Sonic Youth

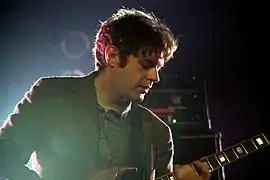
Additional guitarist Jim O'Rourke with the band in concert in 2004

"Rather Ripped" was released in 2006 and was noted as a return to the band's earlier sound, due both to the departure of O'Rourke and the recovery of some of the instruments that had been stolen in 1999. On May 9, 2006, Kim and Thurston made a special guest appearance on WB teen drama show "Gilmore Girls" (season 6, episode 22), performing an acoustic version of their new song, "What a Waste", alongside their daughter Coco. Sonic Youth played the Bonnaroo Festival later that year. In December 2006 they released "". The compilation featured tracks previously available only on vinyl, tracks from limited-release compilations, B-sides to international singles, and some material that had never before been released. This marked the band's final Geffen release.